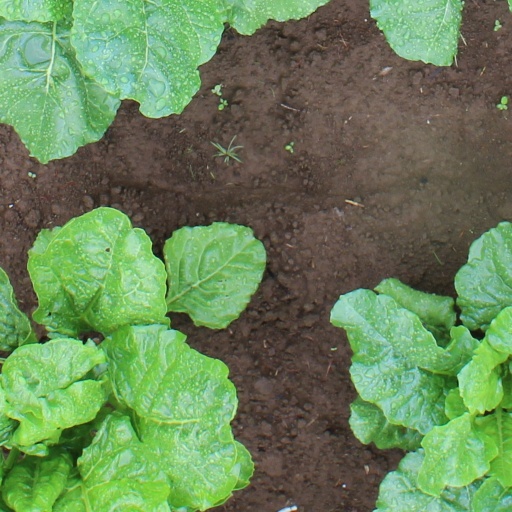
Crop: sugar beet